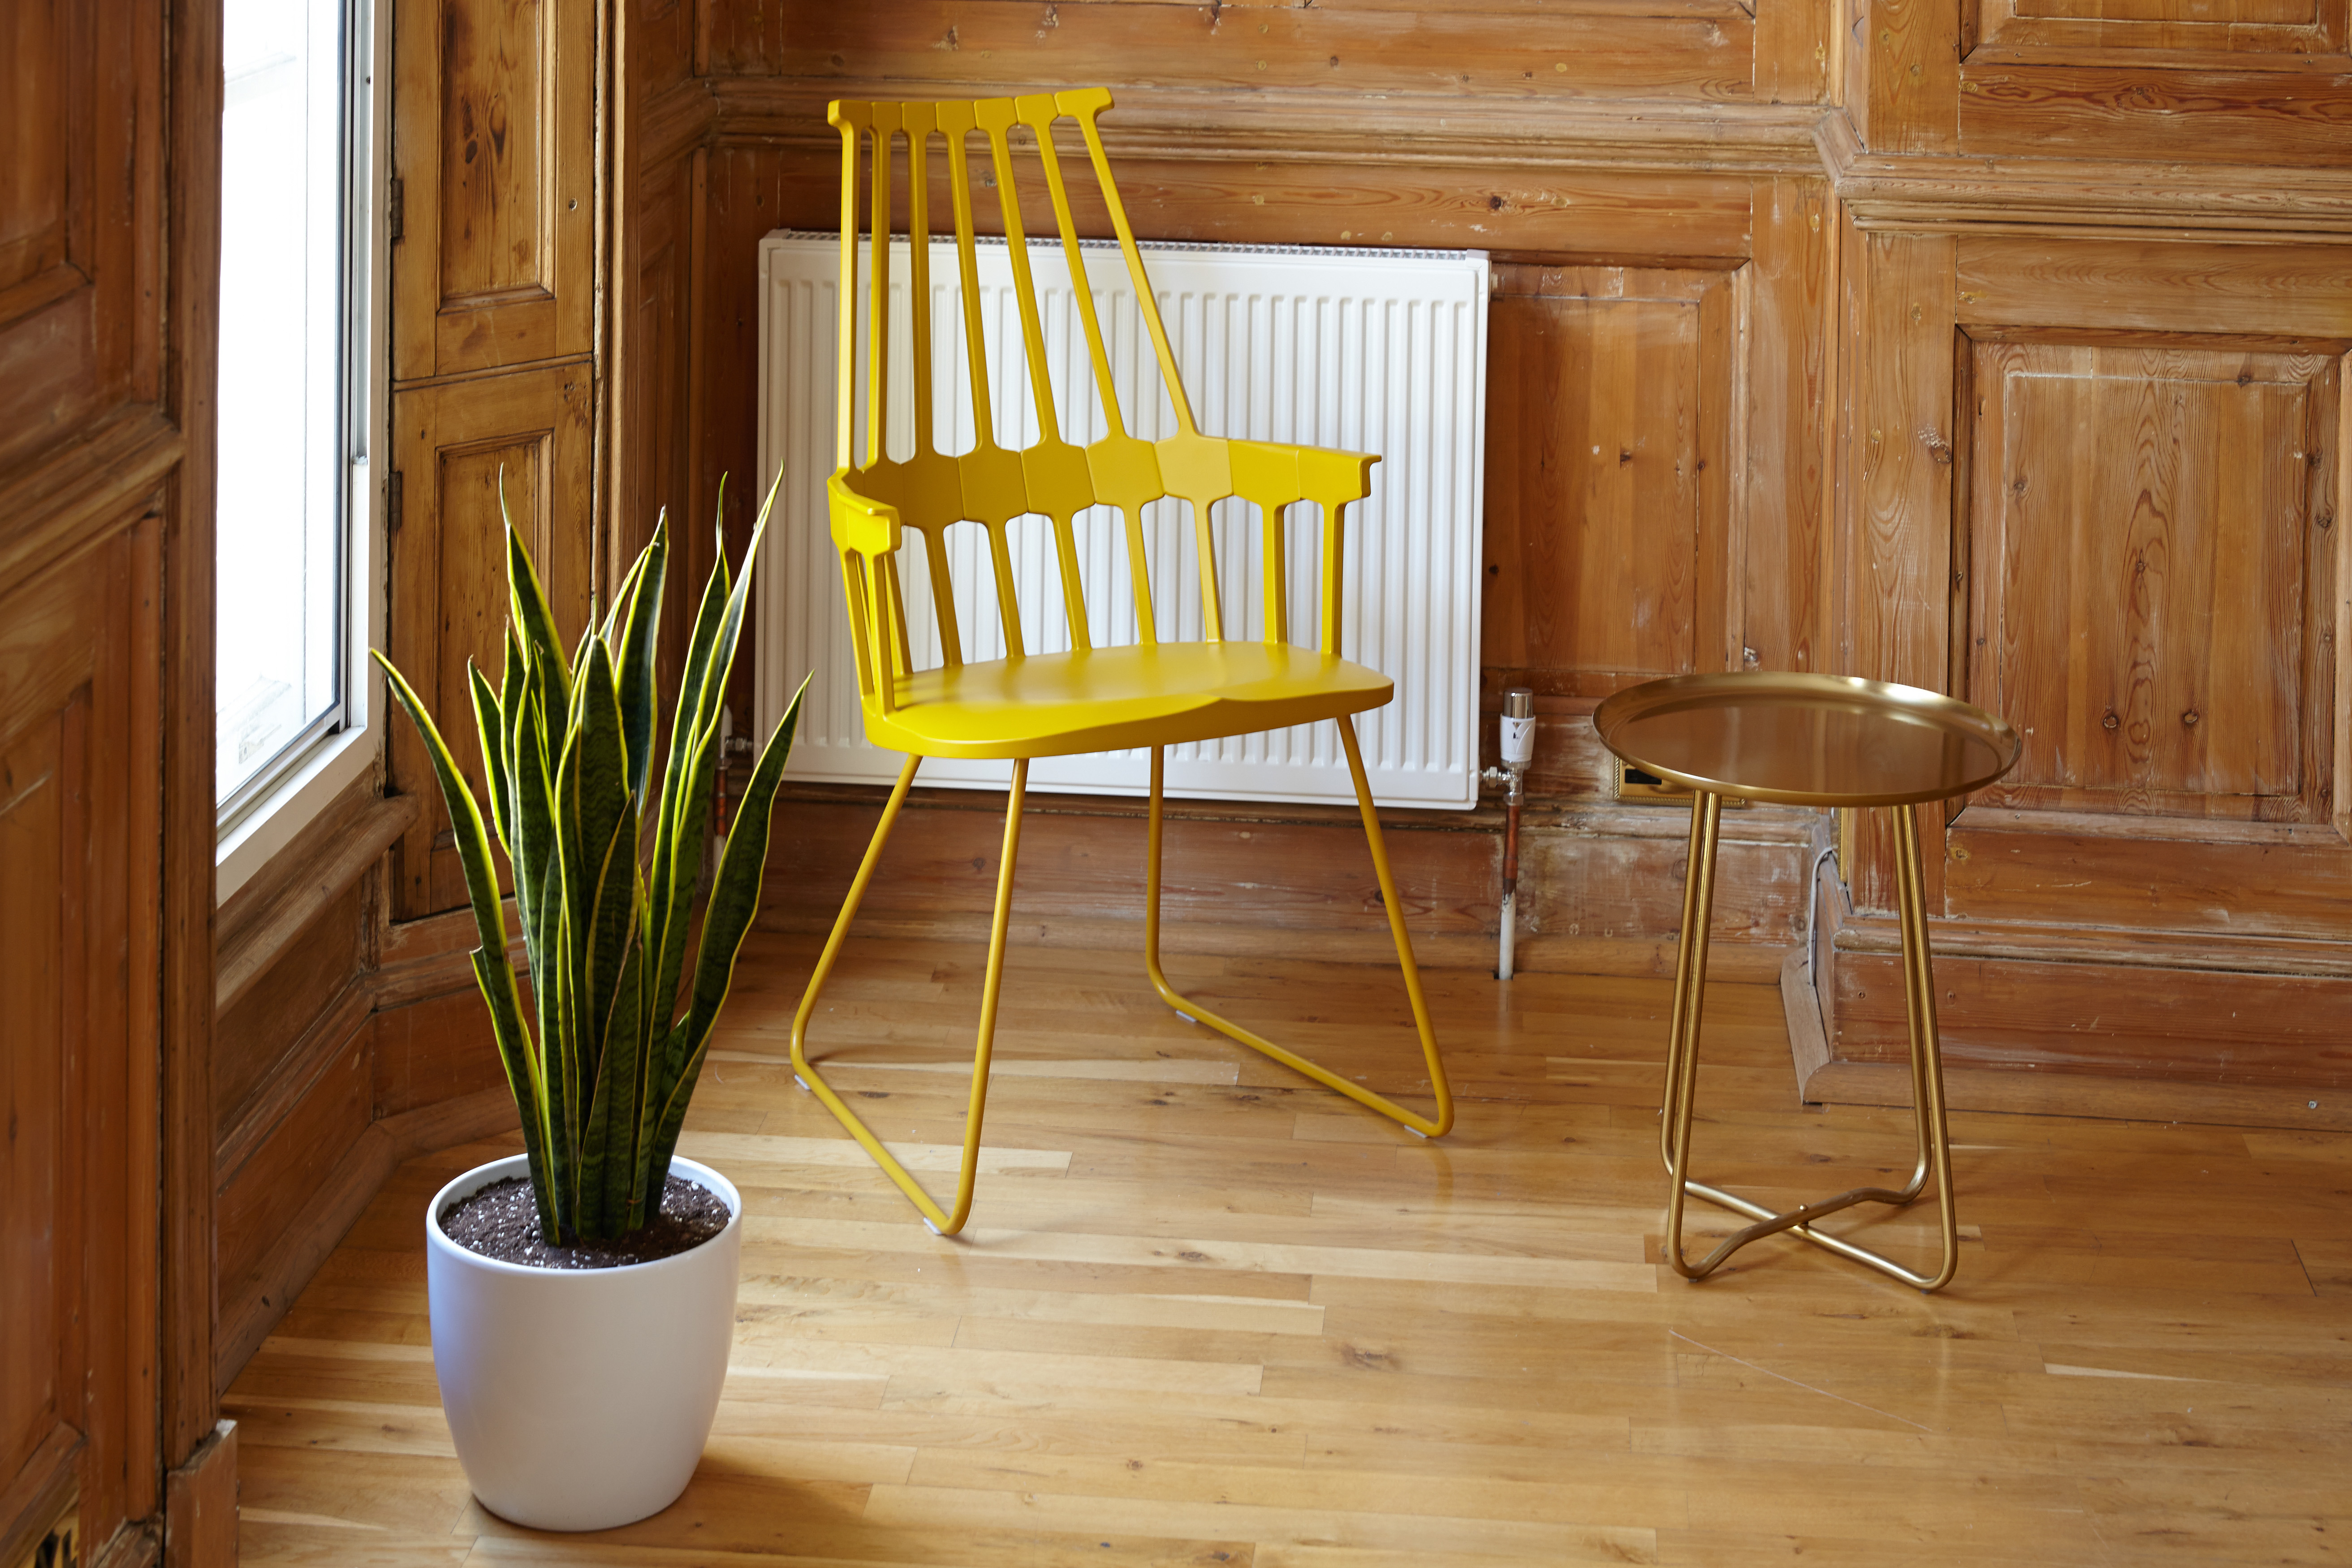
table, wood, chair, floor, interior, window, home, cottage, living room, furniture, room, interior design, design, hardwood, dining room, flooring, wood flooring, laminate flooring